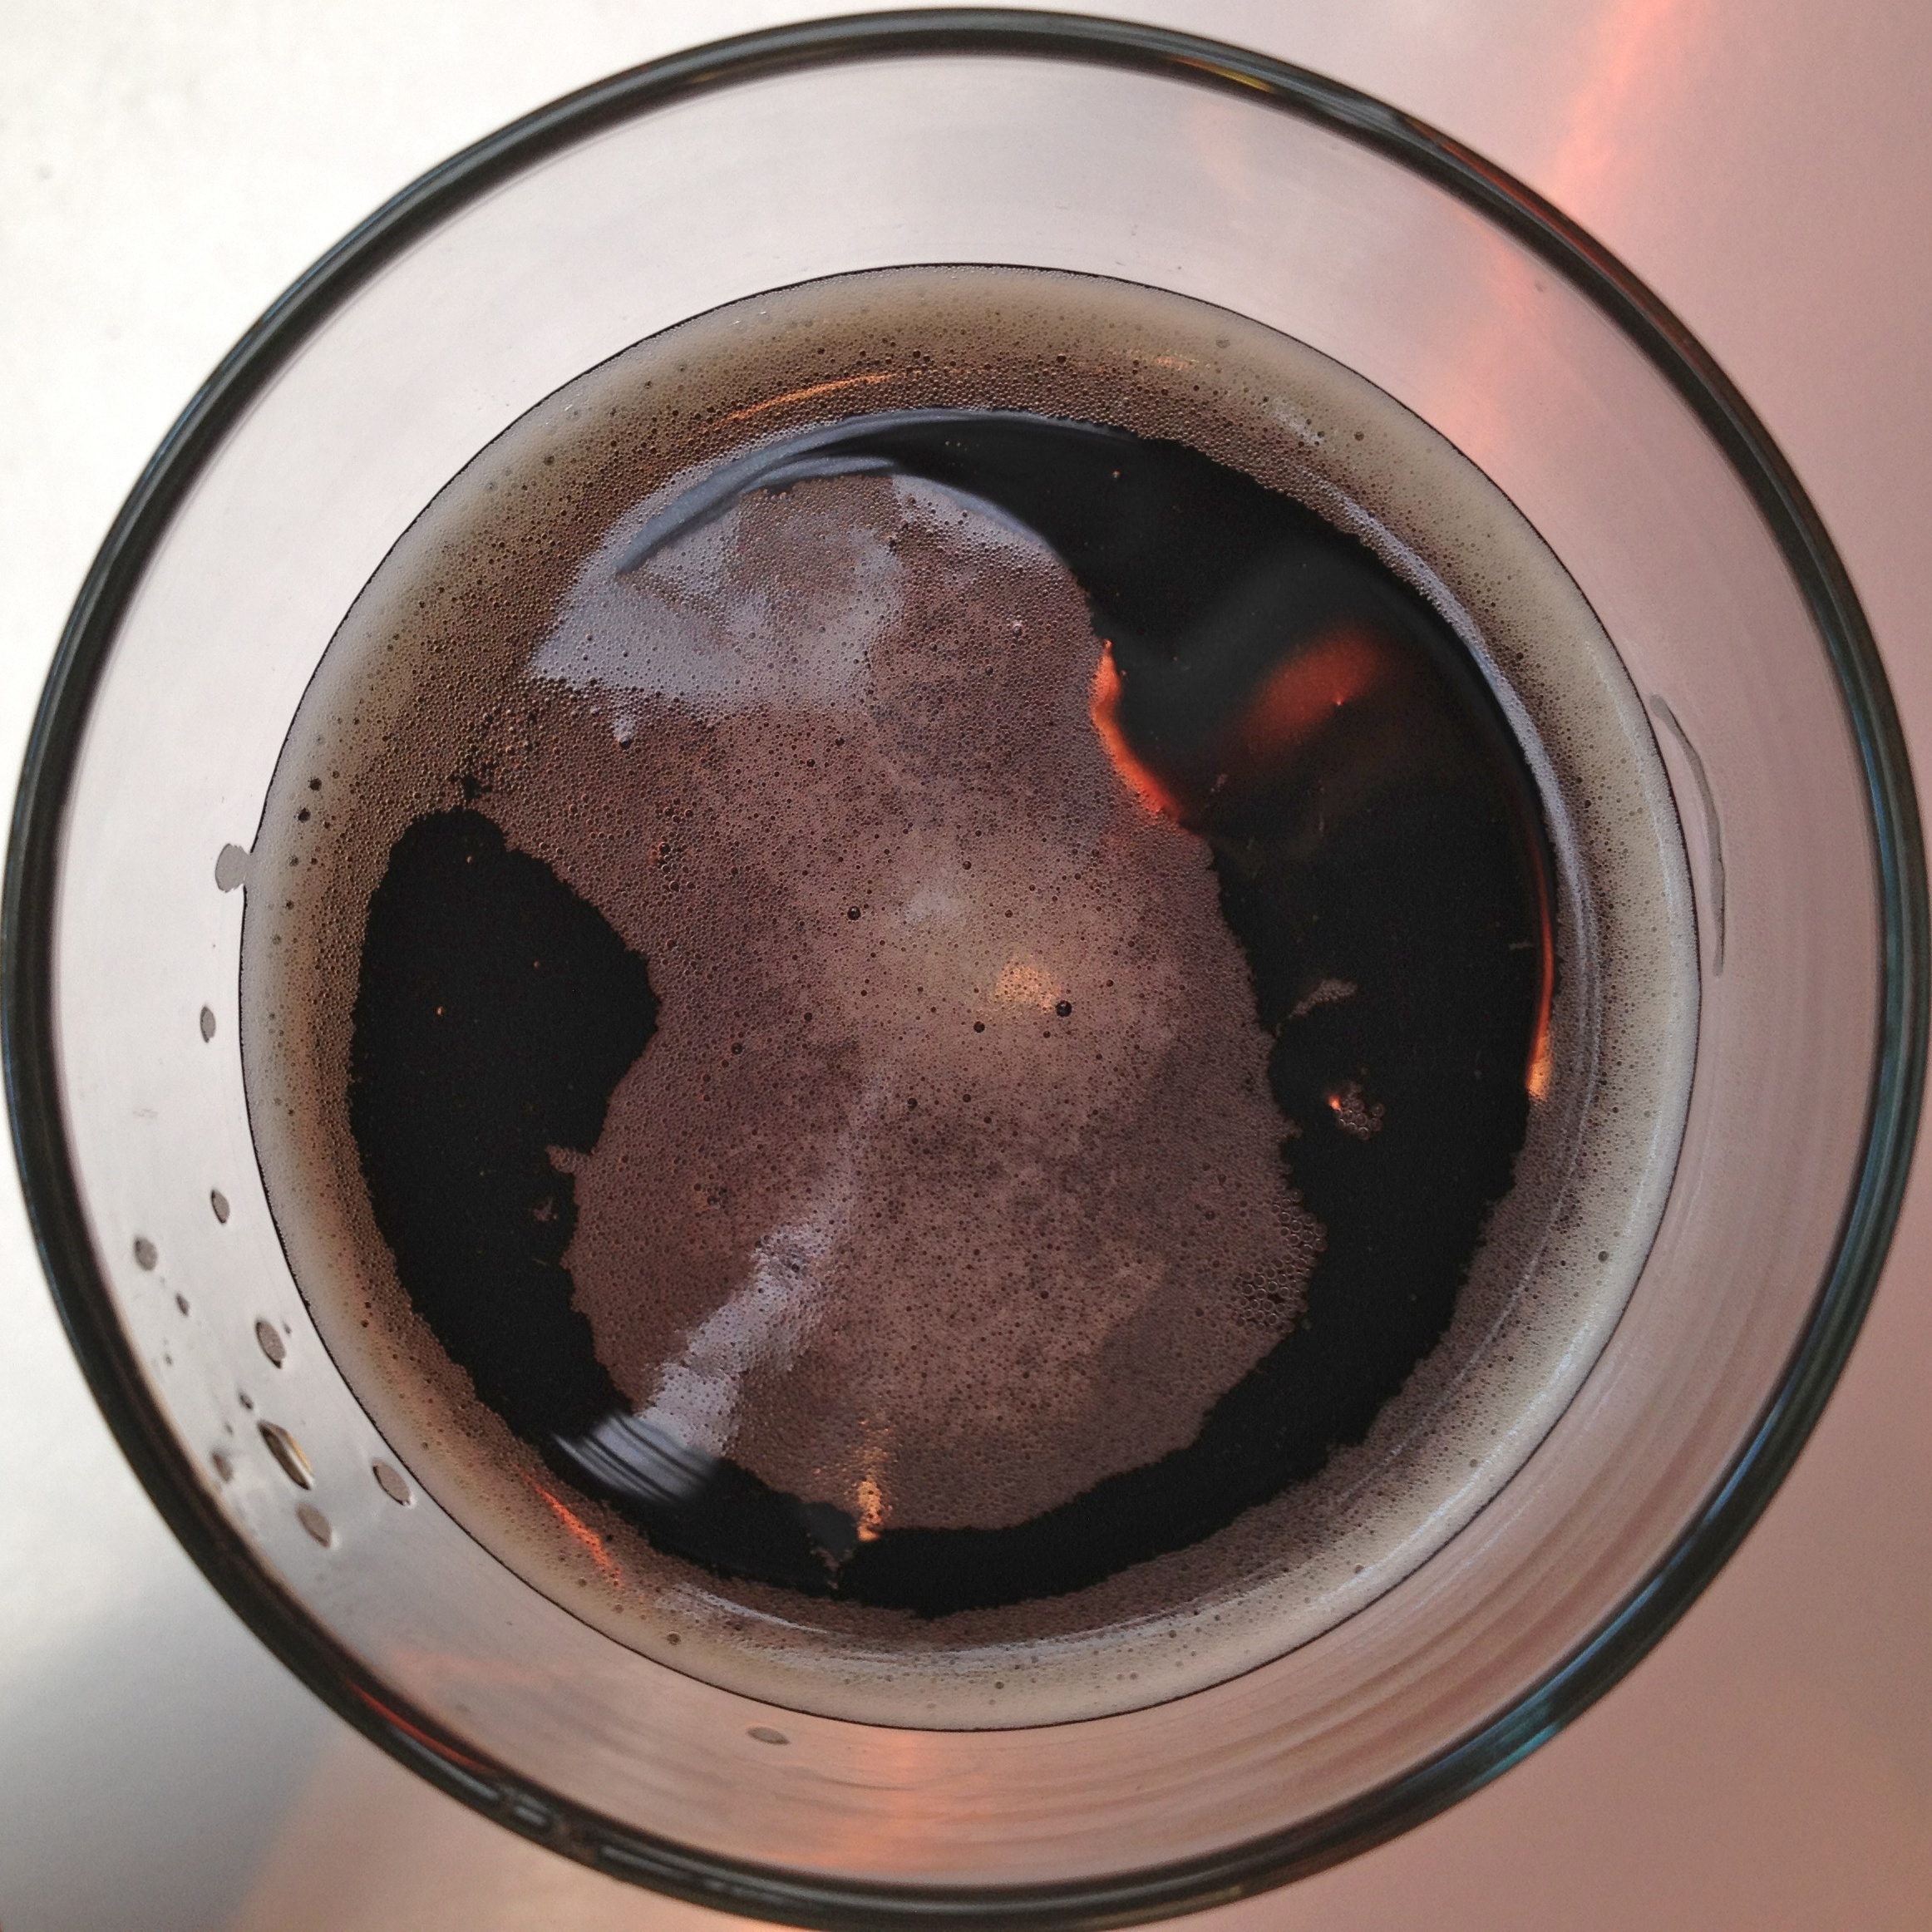
wheel, circle, human body, eye, organ, shape, dailycreate, tdc110, man made object